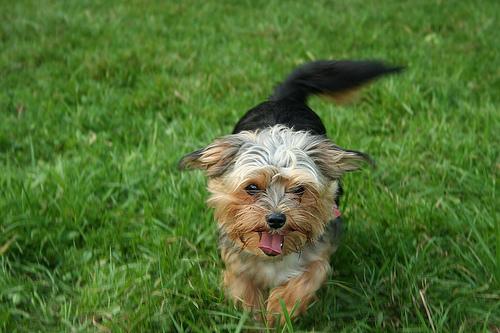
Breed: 340-n000120-Yorkshire_terrier